Boothstown

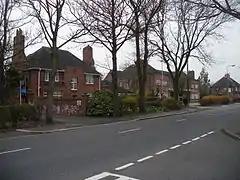
Boothstown Mines Rescue Station

In 1795 the Bridgewater Canal was extended from Worsley, through Boothstown to Leigh. The growth of Boothstown was based on coal and cotton. Cookes Meadow Pit at Ellenbrook dated from 1760-70 but deep mining came with the sinking of Mosley Common Colliery in the 1860s. An early colliery tramway moved coal from the pits at Ellenbrook down to the canal at Boothstown Basin by gravity, using the slope of the land.